Bernaert de Bridt

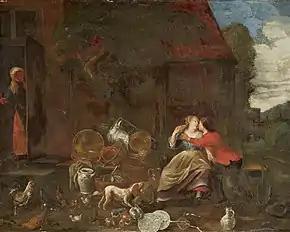
"Young couple and old woman by a cottage"

De Bridt was also active as a brewer. In 1717 he was elected the dean of the "Antwerpse brouwersnatie" (Antwerp nation of brewers), the organisation representing the interests of the brewers in Antwerp. He married Joanna Govaerts. The couple had a son called Petrus Bernardus and a daughter called Catharina.